A.P. Chekhov Literary Museum

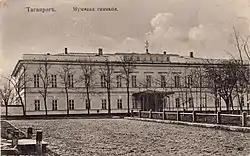
The building of the male gymnasium is in Taganrog (now the A.P. Chekhov Literary Museum).

The A.P. Chekhov Literary Museum is a museum in Taganrog, Rostov Oblast, Russia. It is situated in the building of the former men's classical gymnasium, where Anton Chekhov studied. It is part of Taganrog State literary and historical-architectural museum-national park.